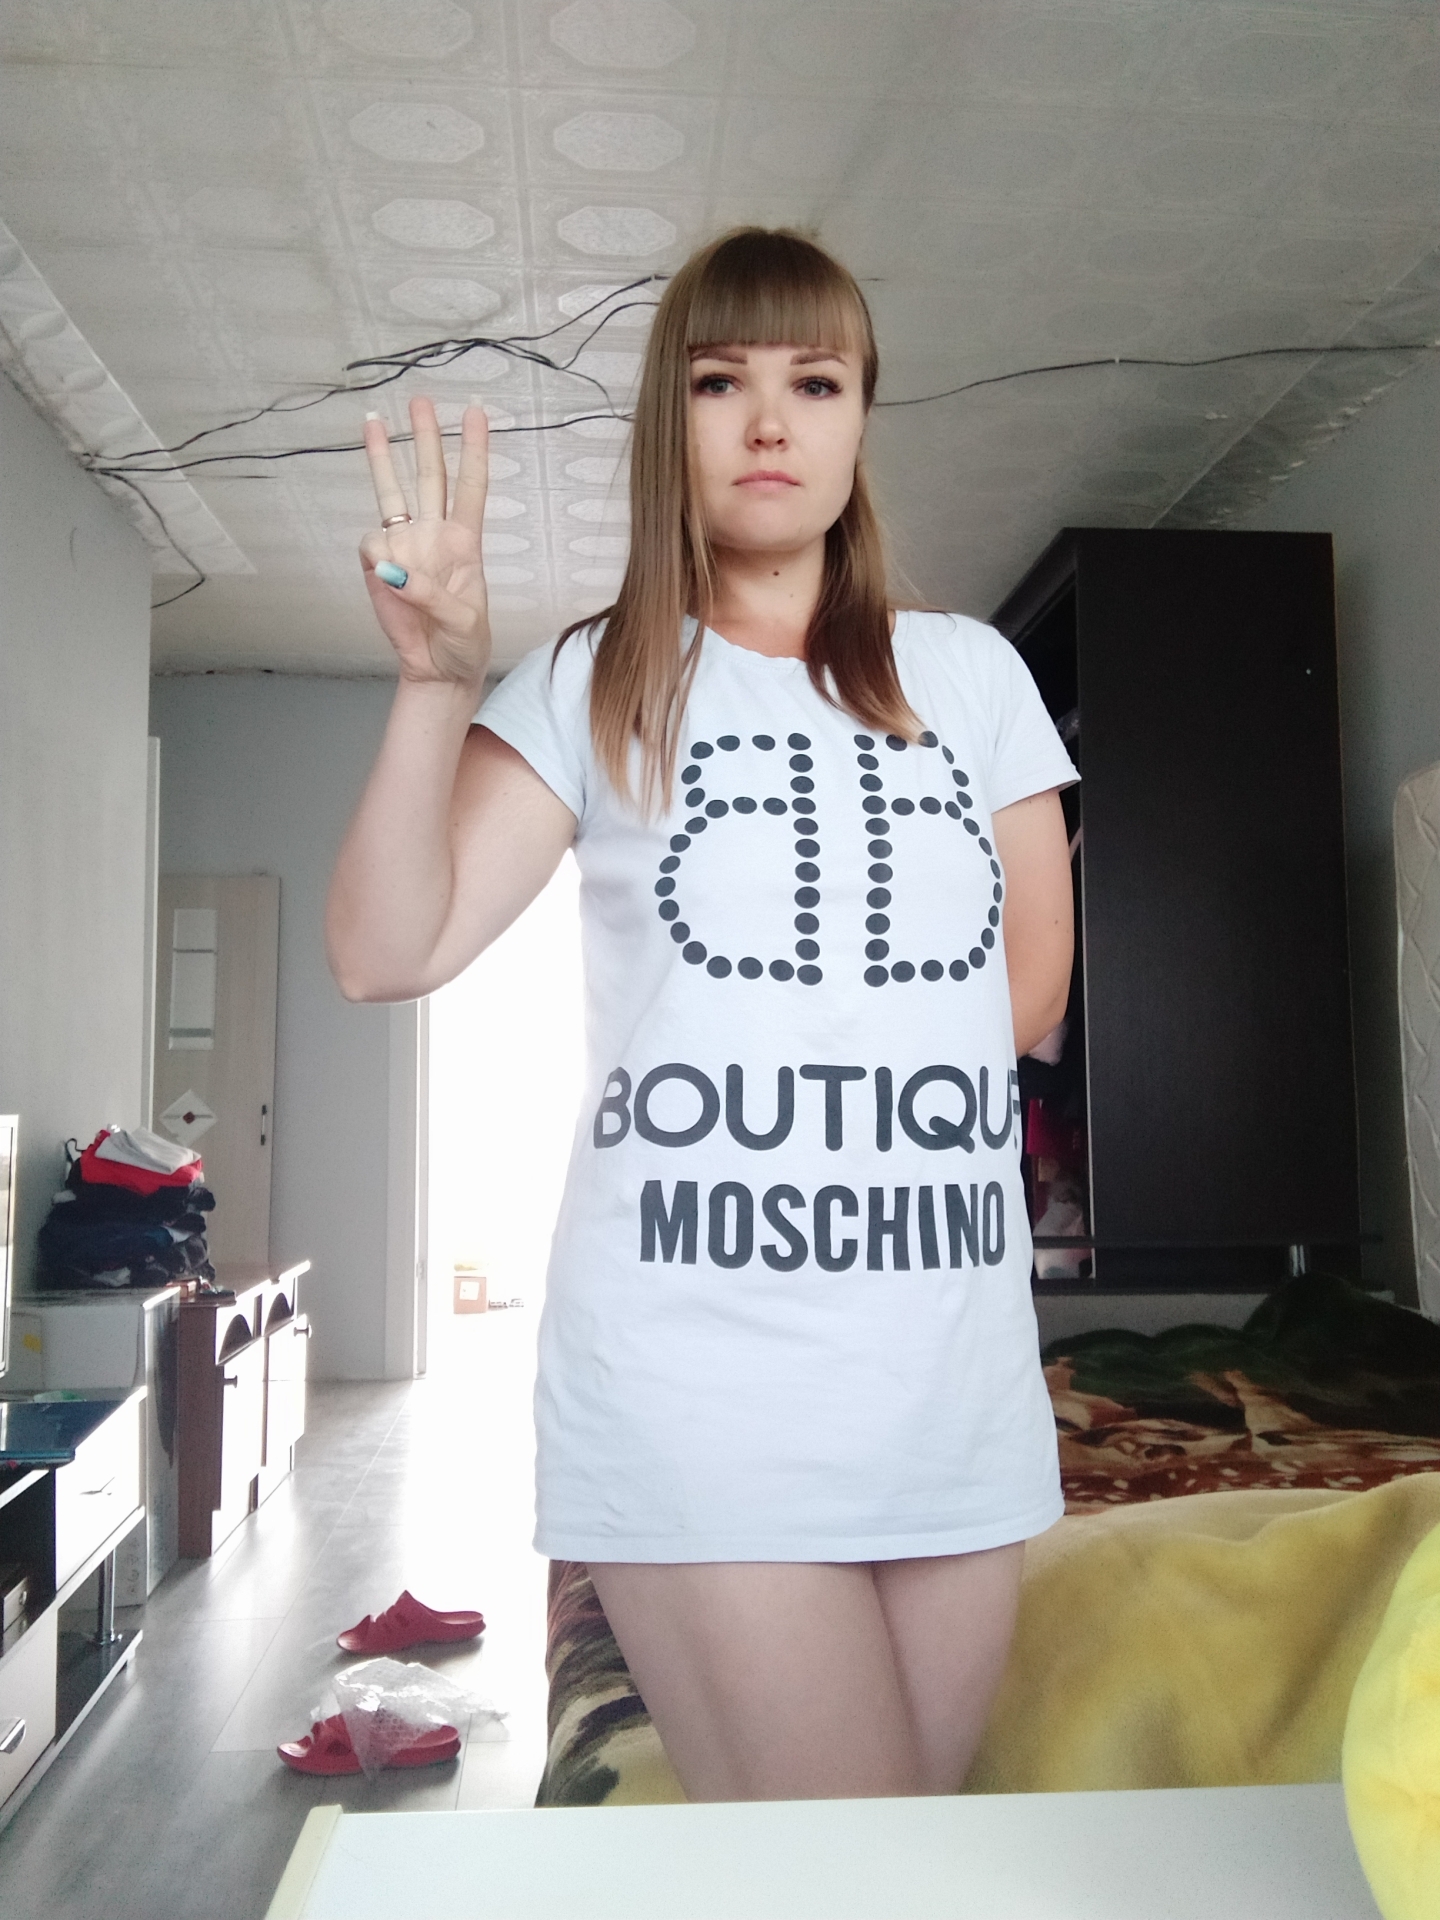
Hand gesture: three